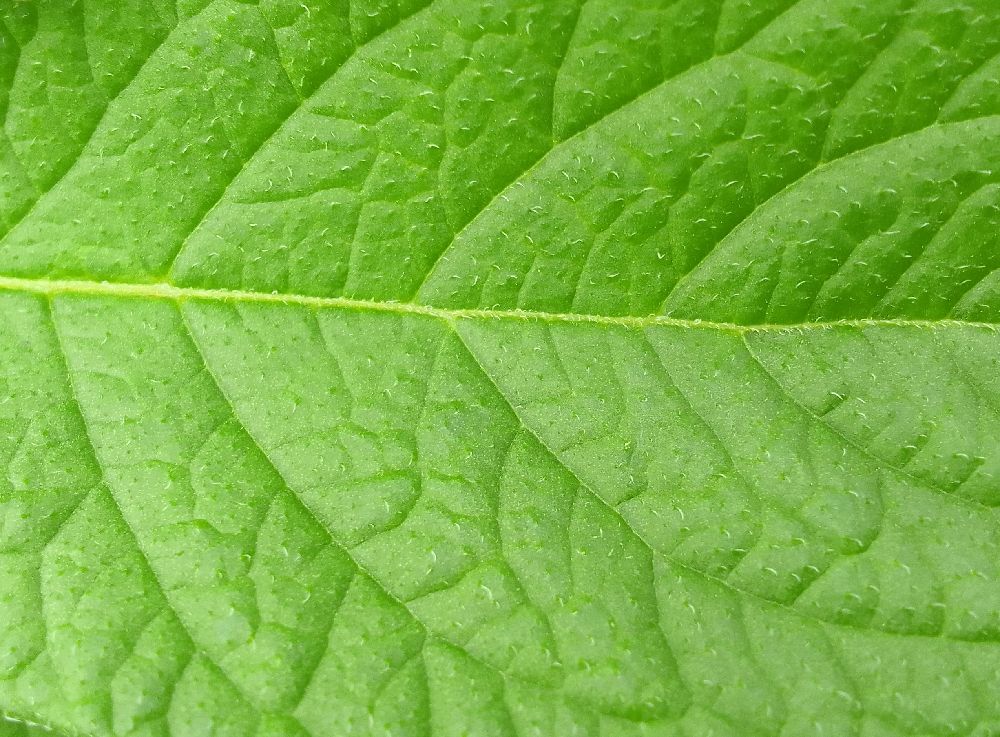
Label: Healthy